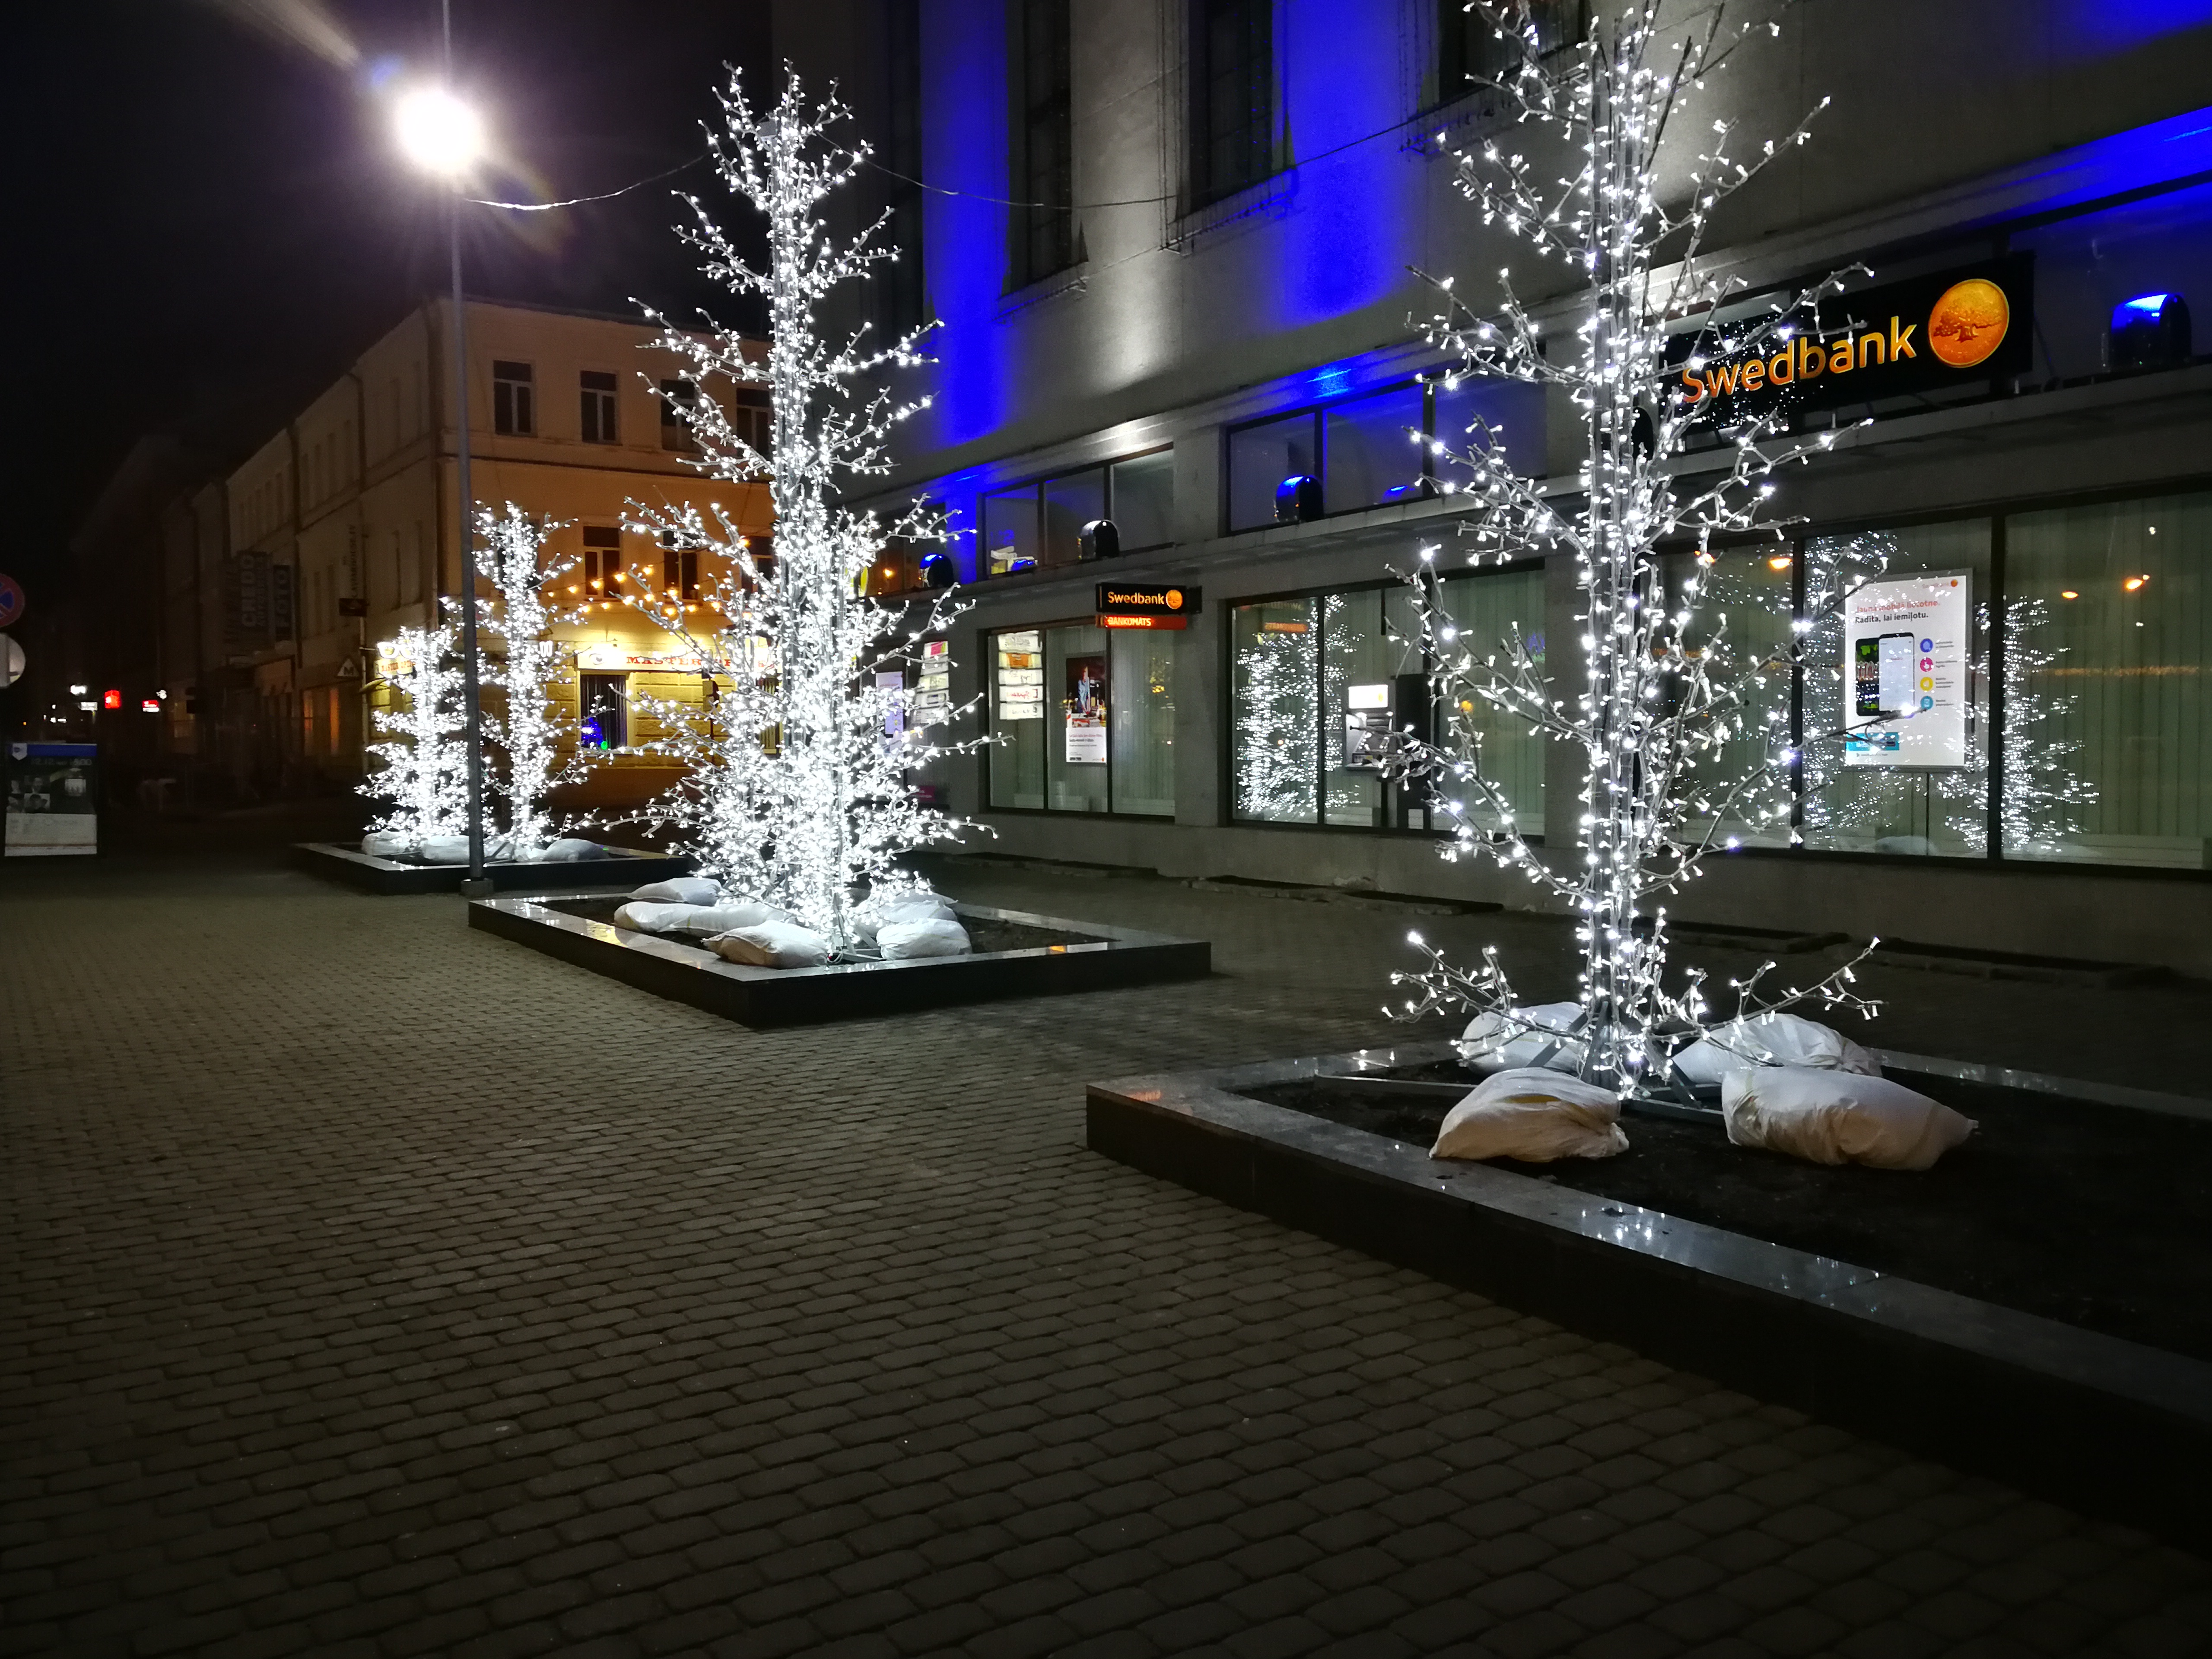
night, light, lighting, tree, winter, christmas decoration, christmas lights, architecture, christmas, sky, interior design, plant, snow, city, fir, holiday